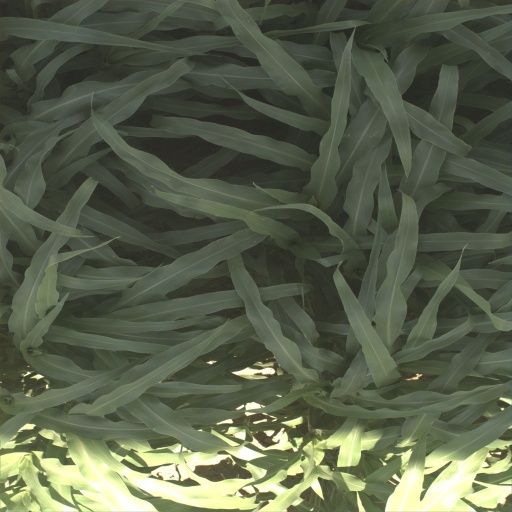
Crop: sorghum